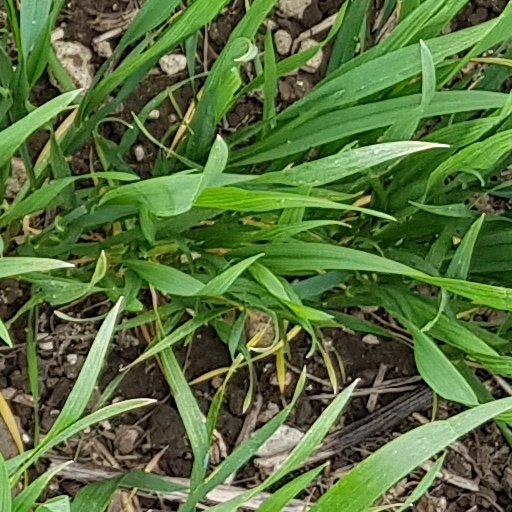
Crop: wheat